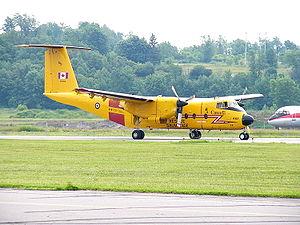
Le de Havilland Canada DHC-5 Buffalo est un avion à décollage et atterrissage court de transport utilitaire, construit par de Havilland Canada. C'est une version développée à partir du DHC-4 Caribou avec des turbopropulseurs. Ses capacités de décollage et atterrissage courts sont plus poussées que celles de beaucoup d'avions légers.